Long Long Time Ago 2

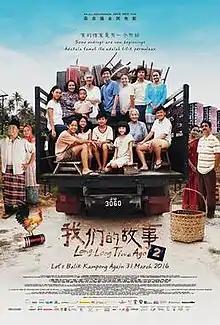
Theatrical release poster

Long Long Time Ago 2 is a 2016 Singaporean period film and comedy film directed by Jack Neo. The film commemorates Singapore's 50th birthday or SG50 and stars Aileen Tan, Mark Lee and Wang Lei as the main casts.